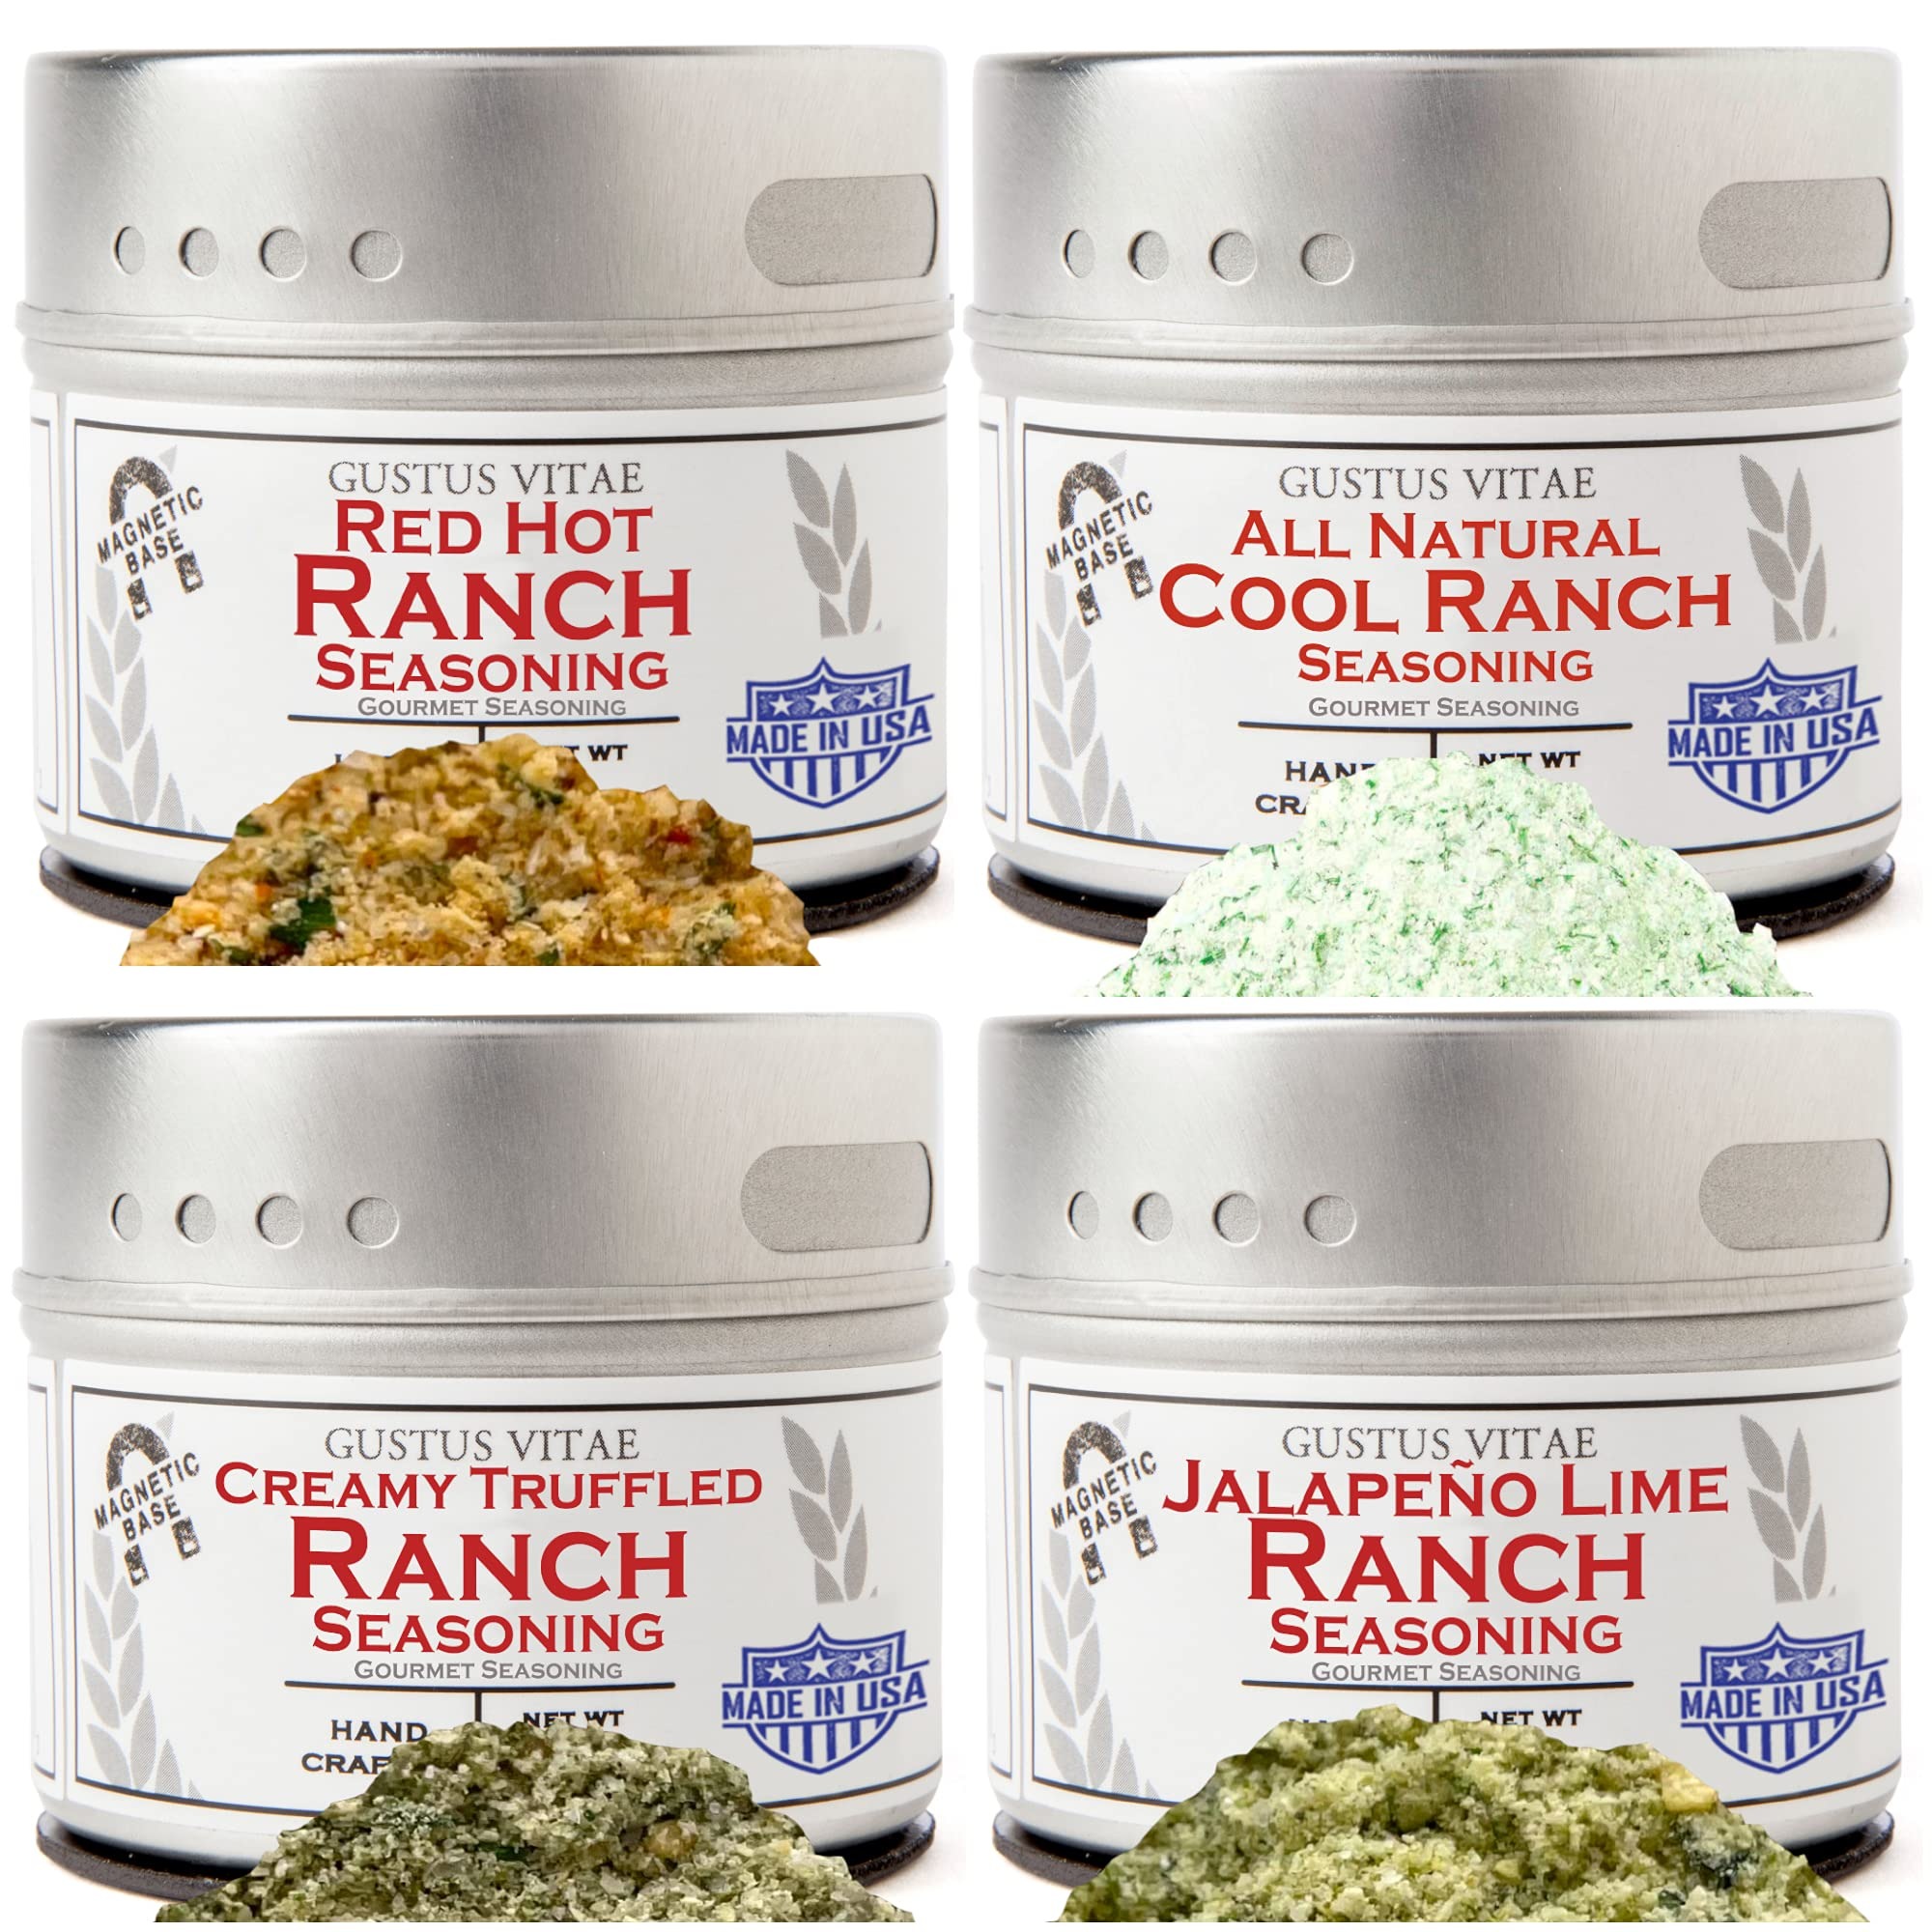
Item Name: All Ranch Everything Seasoning Collection | 4 All Natural Gourmet Ranch Spice Blends | For Every Occasion | Super Premium, Non GMO | No MSG or Fillers | Artisanal Ranch Mixes | Gustus Vitae
Bullet Point 1: THE FINEST QUALITY IN SPICES: We use only the very best in sustainably sourced, all natural ingredients, inspecting for quality at each step of the way as we blend our gourmet seasoning mix.
Bullet Point 2: CRAFTED IN SMALL BATCHES: The All Ranch Everything Collection is made using the best, so why not treat it like the best? By only making in gourmet quantities, we keep our quality premium and deliver only the freshest in spice blends.
Bullet Point 3: NO MSG, NO IRRADIATION NOT TREATED WITH ETO GAS: You don't use MSG in your cooking, and neither do we. Same goes for sterilizing with ETO Gas - gross! We instead use all natural, high temp/high pressure steam to give our products an all natural, super-hygienic clean.
Bullet Point 4: NON GMO : Our products are guaranteed to be free of GMOs so you can be confident that you're only eating the best in all natural foods. Don’t settle for commercial seasonings and all their fillers – demand the best!
Bullet Point 5: MADE BY HAND, SEALED FOR FRESHNESS: We craft our small batch spices and seasonings by hand, before sealing them in poly bags for freshness and then placing them in our unique recyclable containers.
Product Description: All Ranch Everything Is Here The uncrowned king of sauces, there's not much that a side of ranch doesn't improve. Escape from the hidden valley to all natural flavor freedom with this gourmet four pack of super premium ranch seasonings, each one crafted from only the very best ingredients, made in small batches, and packed by hand in our unique magnetic tins. Creamy Truffled Ranch seasoning comes loaded with big & bold truffle-forward flavor, for a taste that's equal parts addictive and exceptional. Our totally unique Jalapeño Lime Ranch delivers serious flavorful heat, and leaves behind the MSG, artificial ingredients, fillers, corn syrup, additives and stabilizers commonly found in ranch dressing. Red Hot Ranch takes its cue from our habit of adding a bit of hot sauce to ranch dressing to punch up the flavor: that creamy, tangy ranch flavor we love with the heat to back it up. And rounding it out is our all natural take on classic Cool Ranch - a delicious seasoning made with all natural ingredients you can pronounce for quality you can taste. These artisanal seasonings make for an delicious, better-for-you instant all natural ranch when combined with sour cream, crema, or Greek yogurt. Their strong magnetic backing for easy stackable storage and unique shaker and pour tins make them the perfect choice for adding natural ranch flavor to snack-time favorites like popcorn or French fries, and they make an excellent dusting for fresh green and Caesar salads. Try them too as a rub for proteins like BBQ'd chicken or grilled fish, and mix in with starchy favorites like twice baked potatoes or rich pasta sauces for a gourmet treat. The All Ranch Everything Collection comes with the following: - Creamy Truffled Ranch Seasoning: - Jalapeño Lime Ranch Seasoning - Red Hot Ranch Seasoning - All Natural Cool Ranch Seasoning
Value: 6.5
Unit: Ounce

Price: 30.49